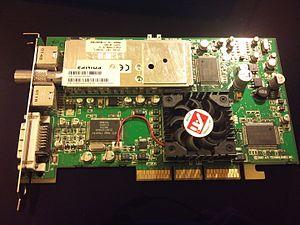
Carte graphique ATi Radeon 7500 All-in-Wonder 64Mo Français
RADEON™ est une marque du groupe AMD depuis 2000, avec la sortie des Radeon 68x0. Ces cartes graphiques succèdent à la gamme des ATI Rage, gestion Radeon FreeSync™.